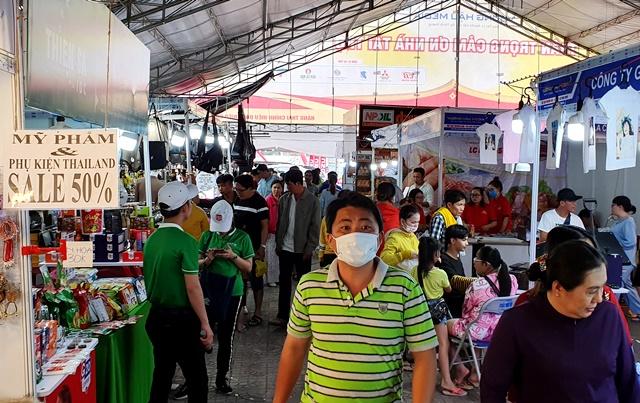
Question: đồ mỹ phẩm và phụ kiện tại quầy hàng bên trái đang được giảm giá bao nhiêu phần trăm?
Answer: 50%